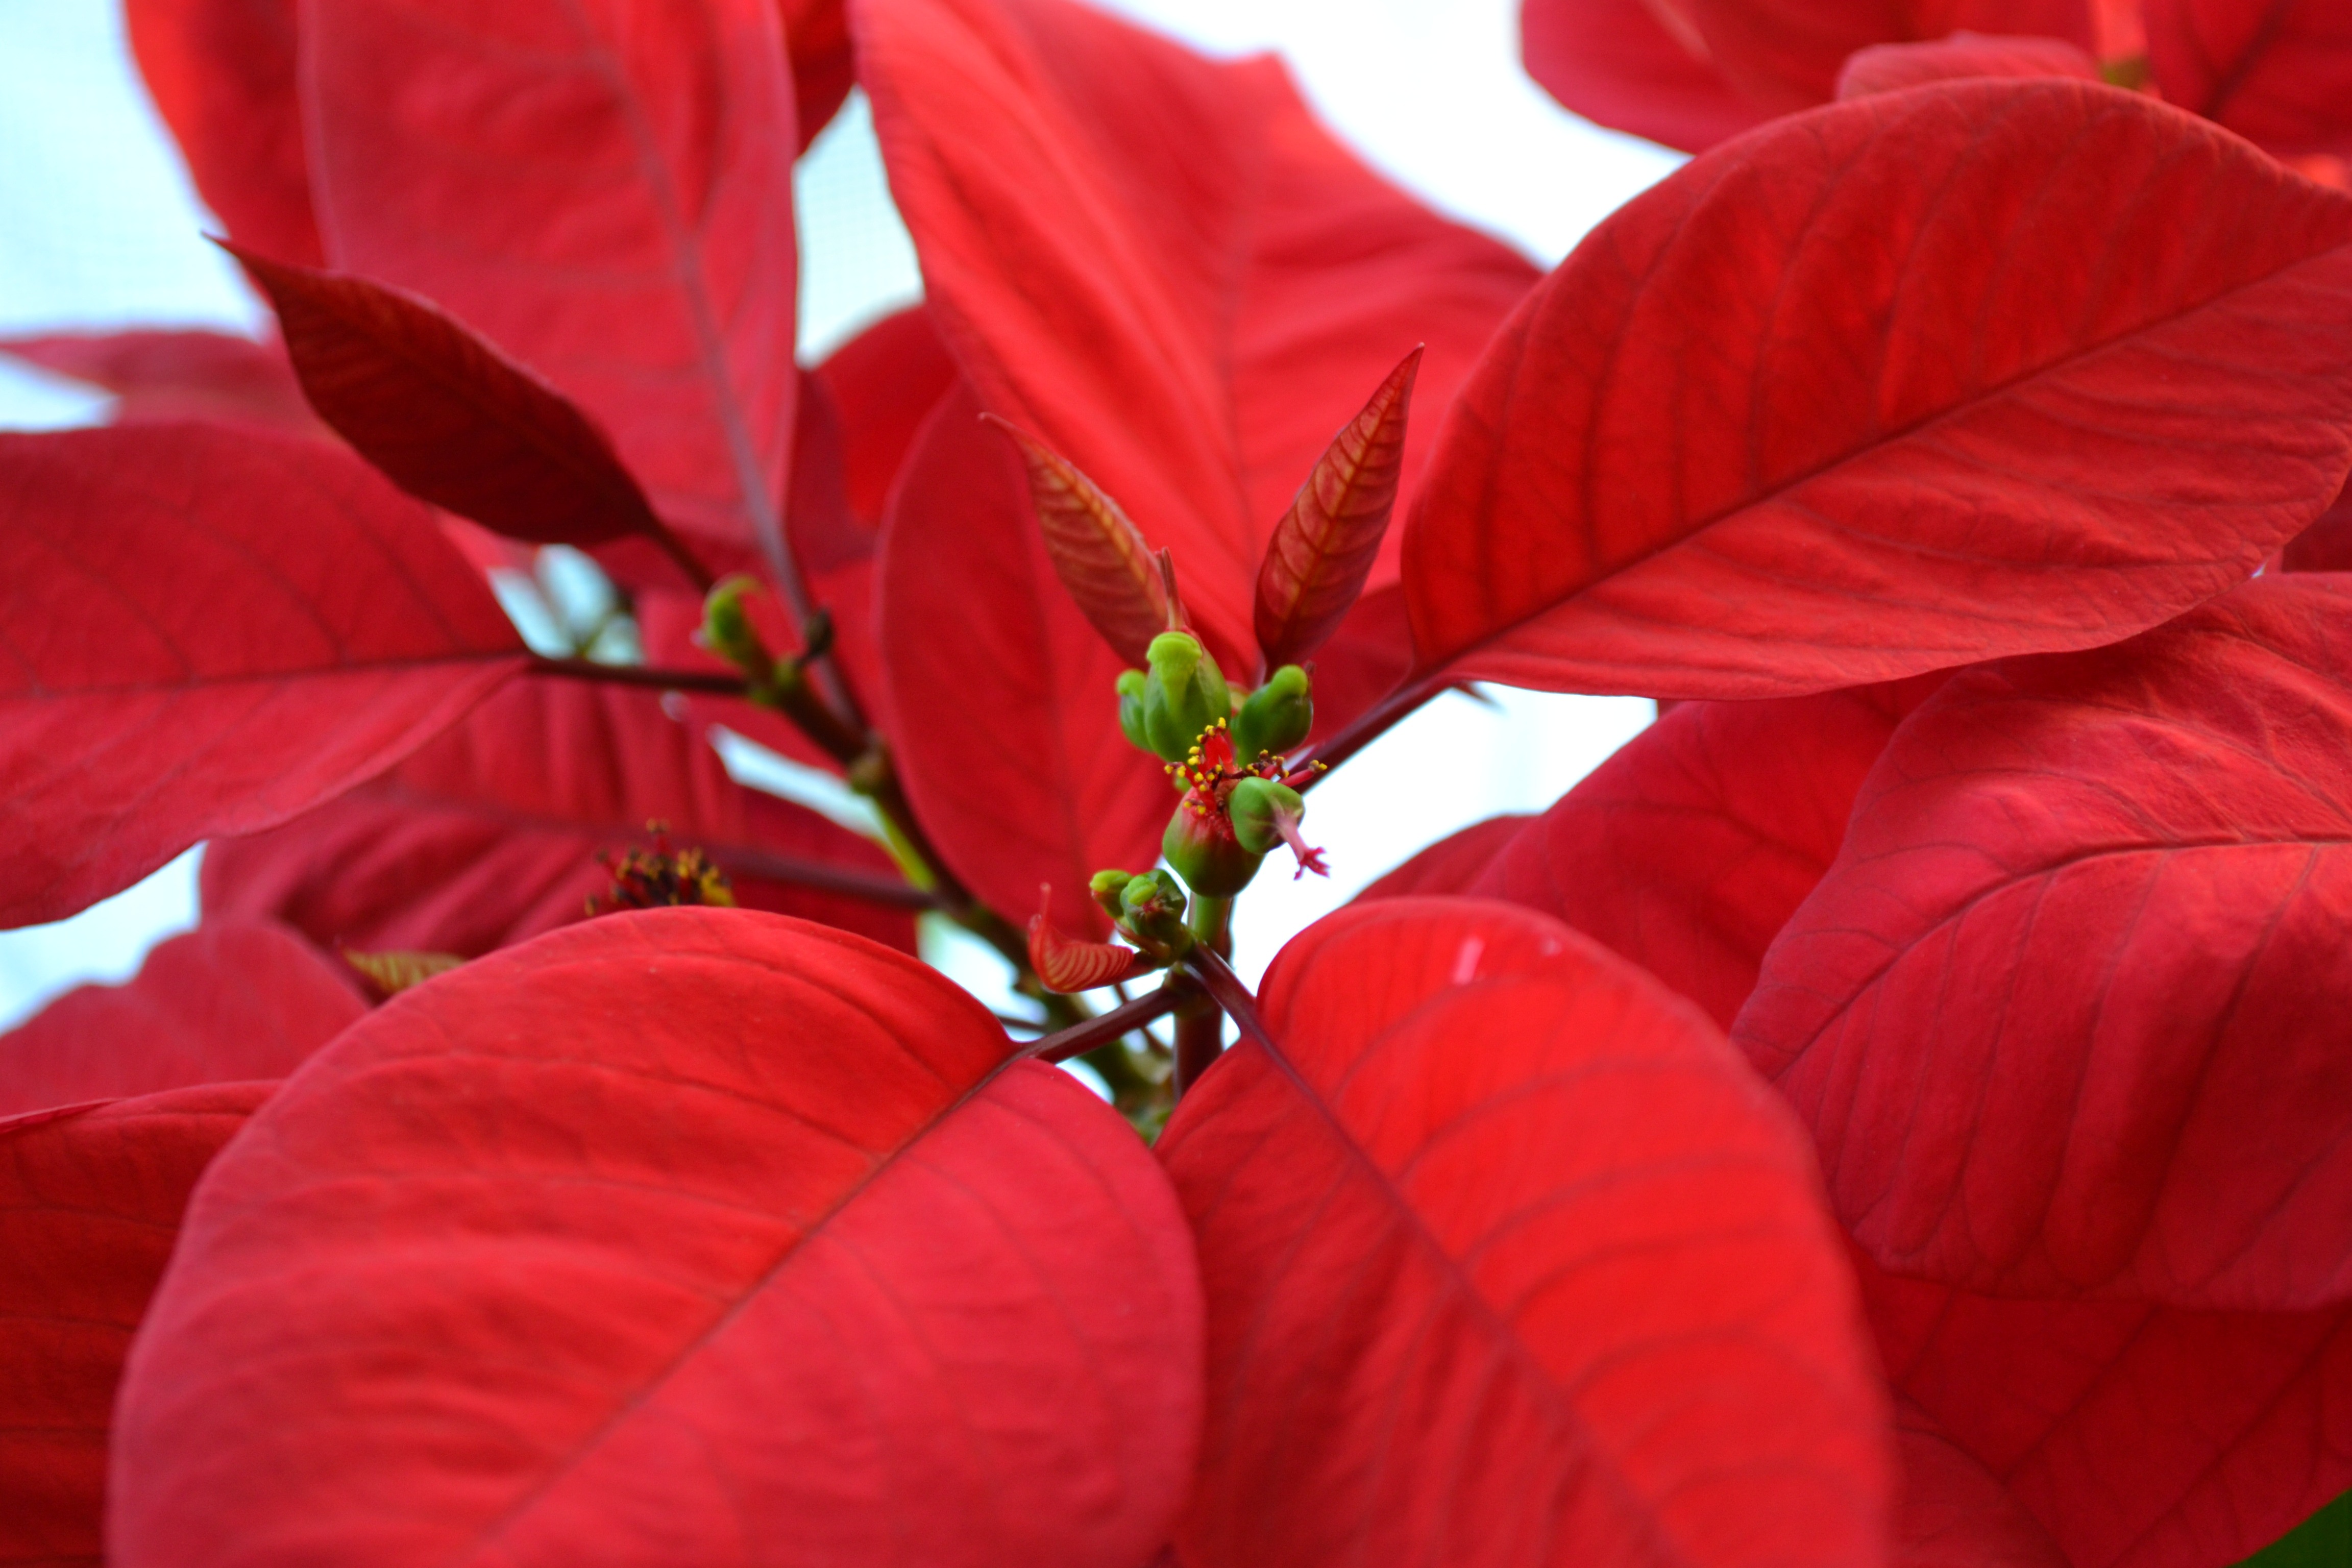
blossom, plant, leaf, flower, petal, red, pink, flora, close up, shrub, beautiful, poinsettia, red leaves, macro photography, flowering plant, christmas star, small tree, euphorbia pulcherrima, land plant, vibrant foliage, winter houseplant, joel roberts poinsett flower